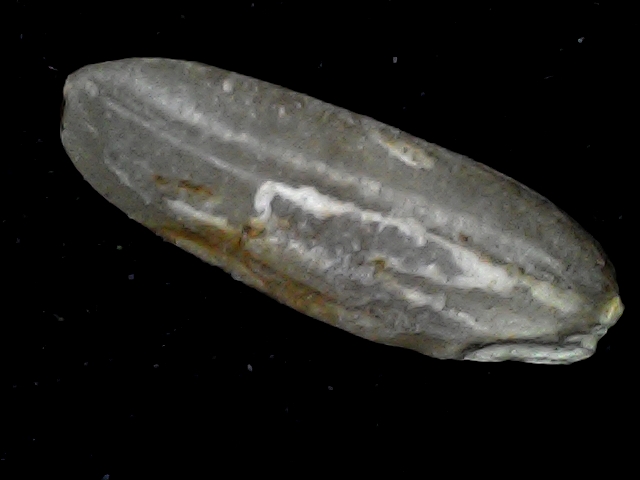
Rice variety: BD72